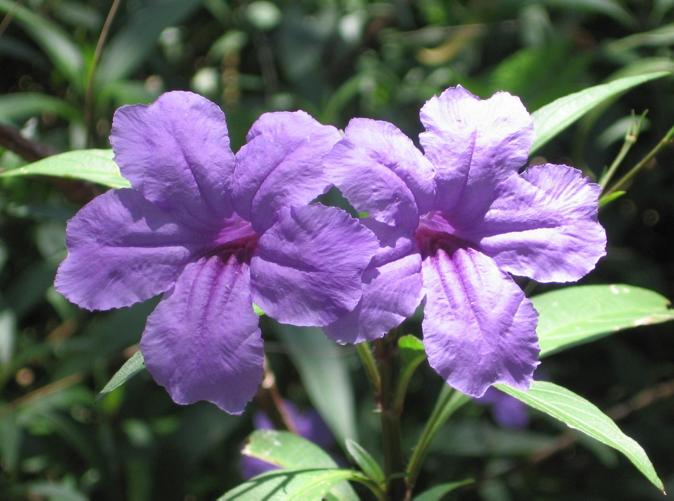
Label: mexican petunia